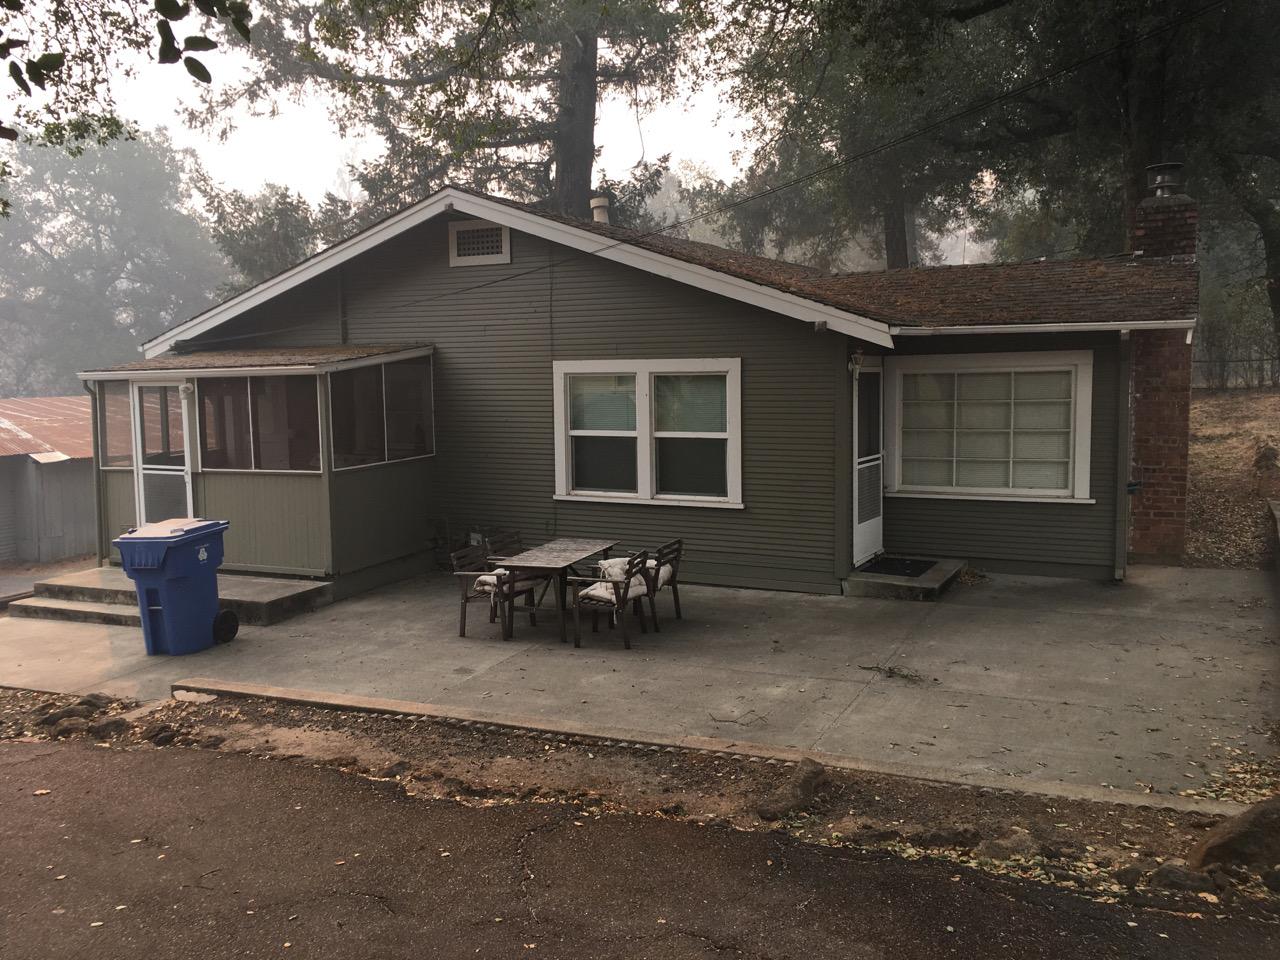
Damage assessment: no_damage